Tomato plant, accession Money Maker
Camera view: vertical (180 deg); turntable rotation: 150 degrees
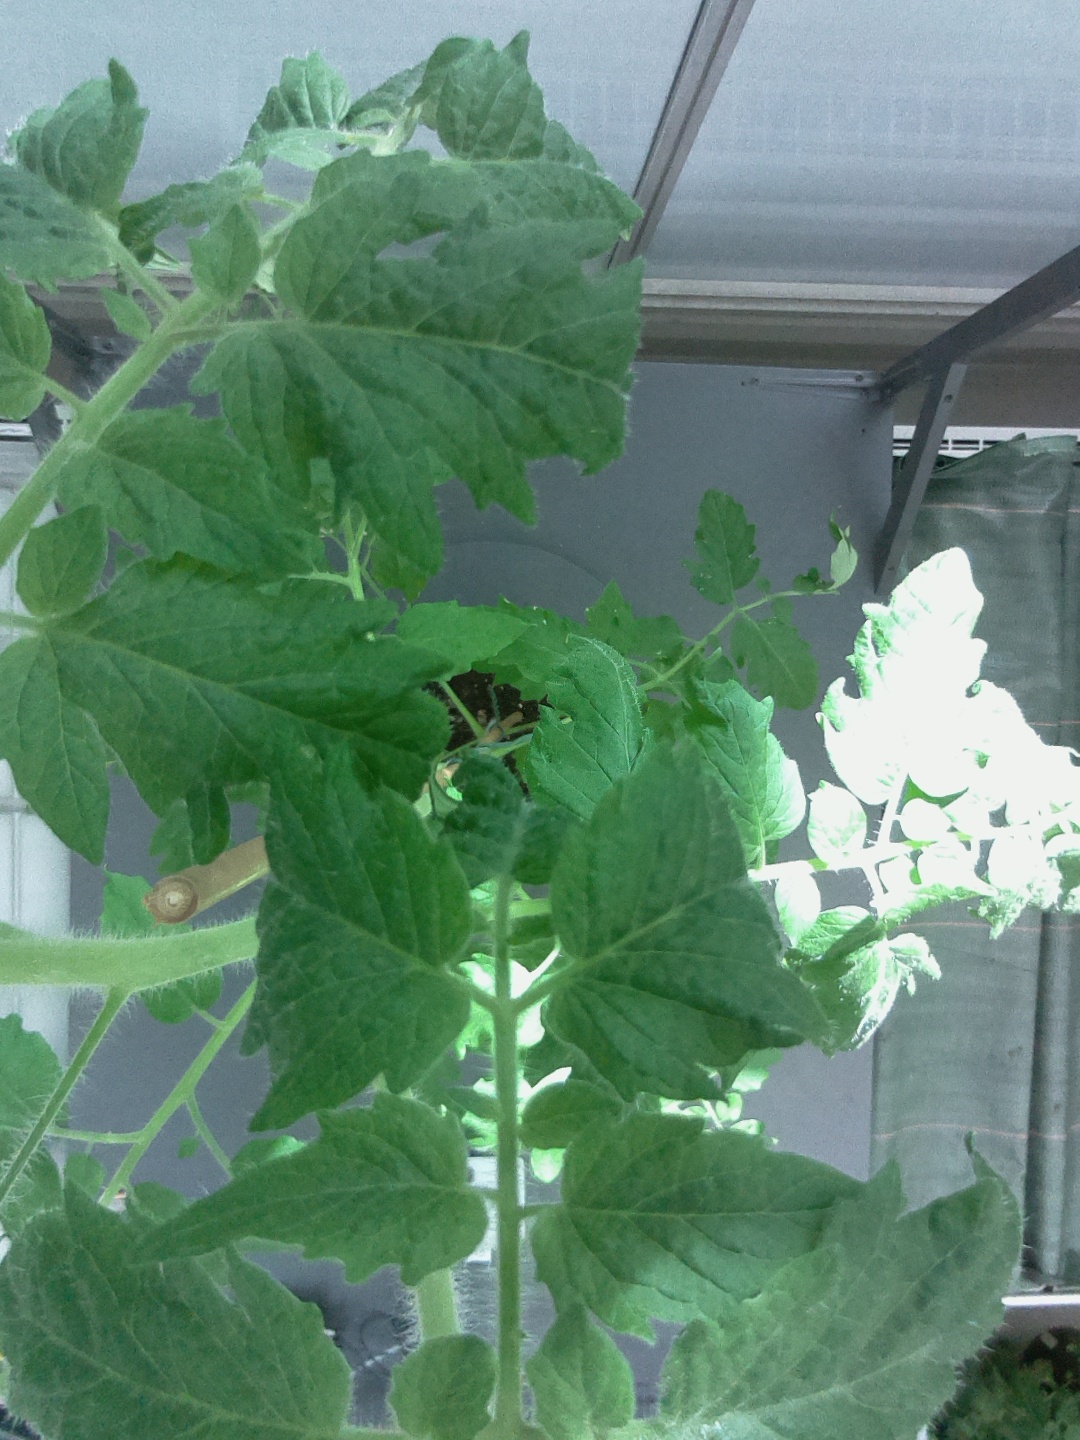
BBCH growth stage 61: 10%-20% of flowers open